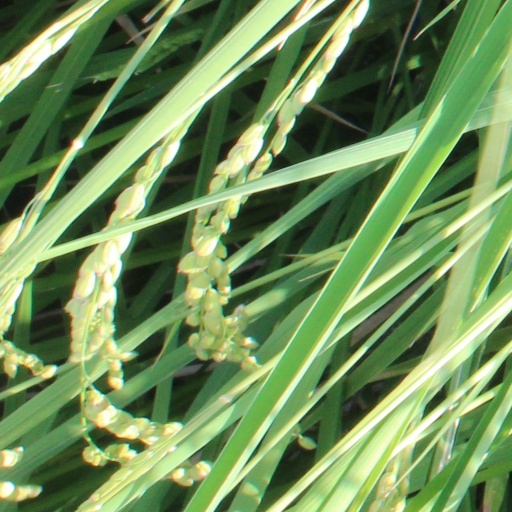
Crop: rice